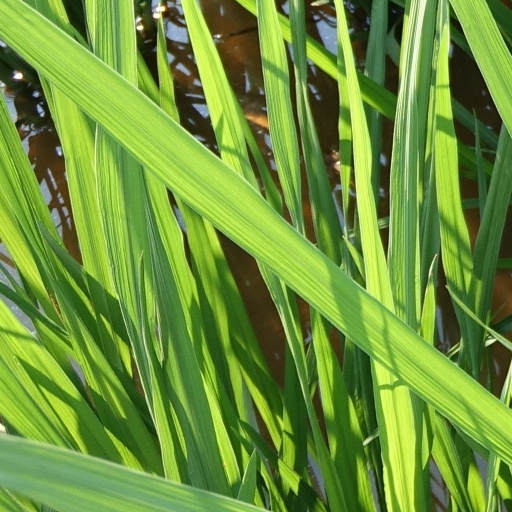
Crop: rice